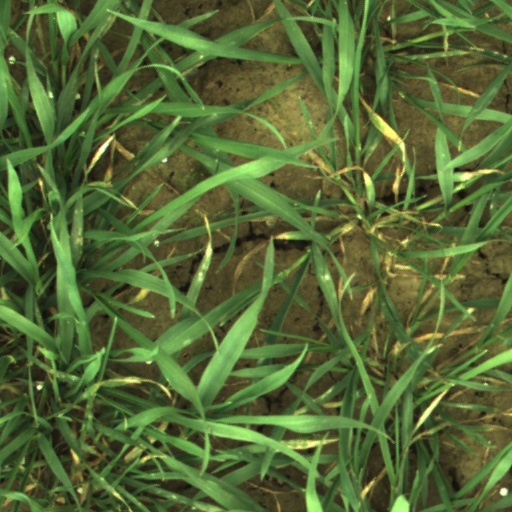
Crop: wheat